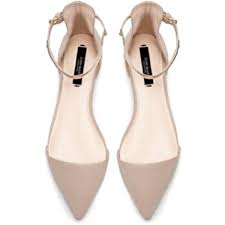
Label: Ballet Flat